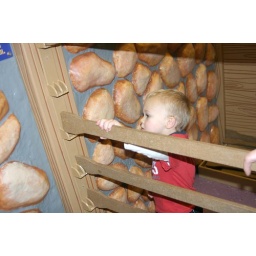
building a wall in the shed